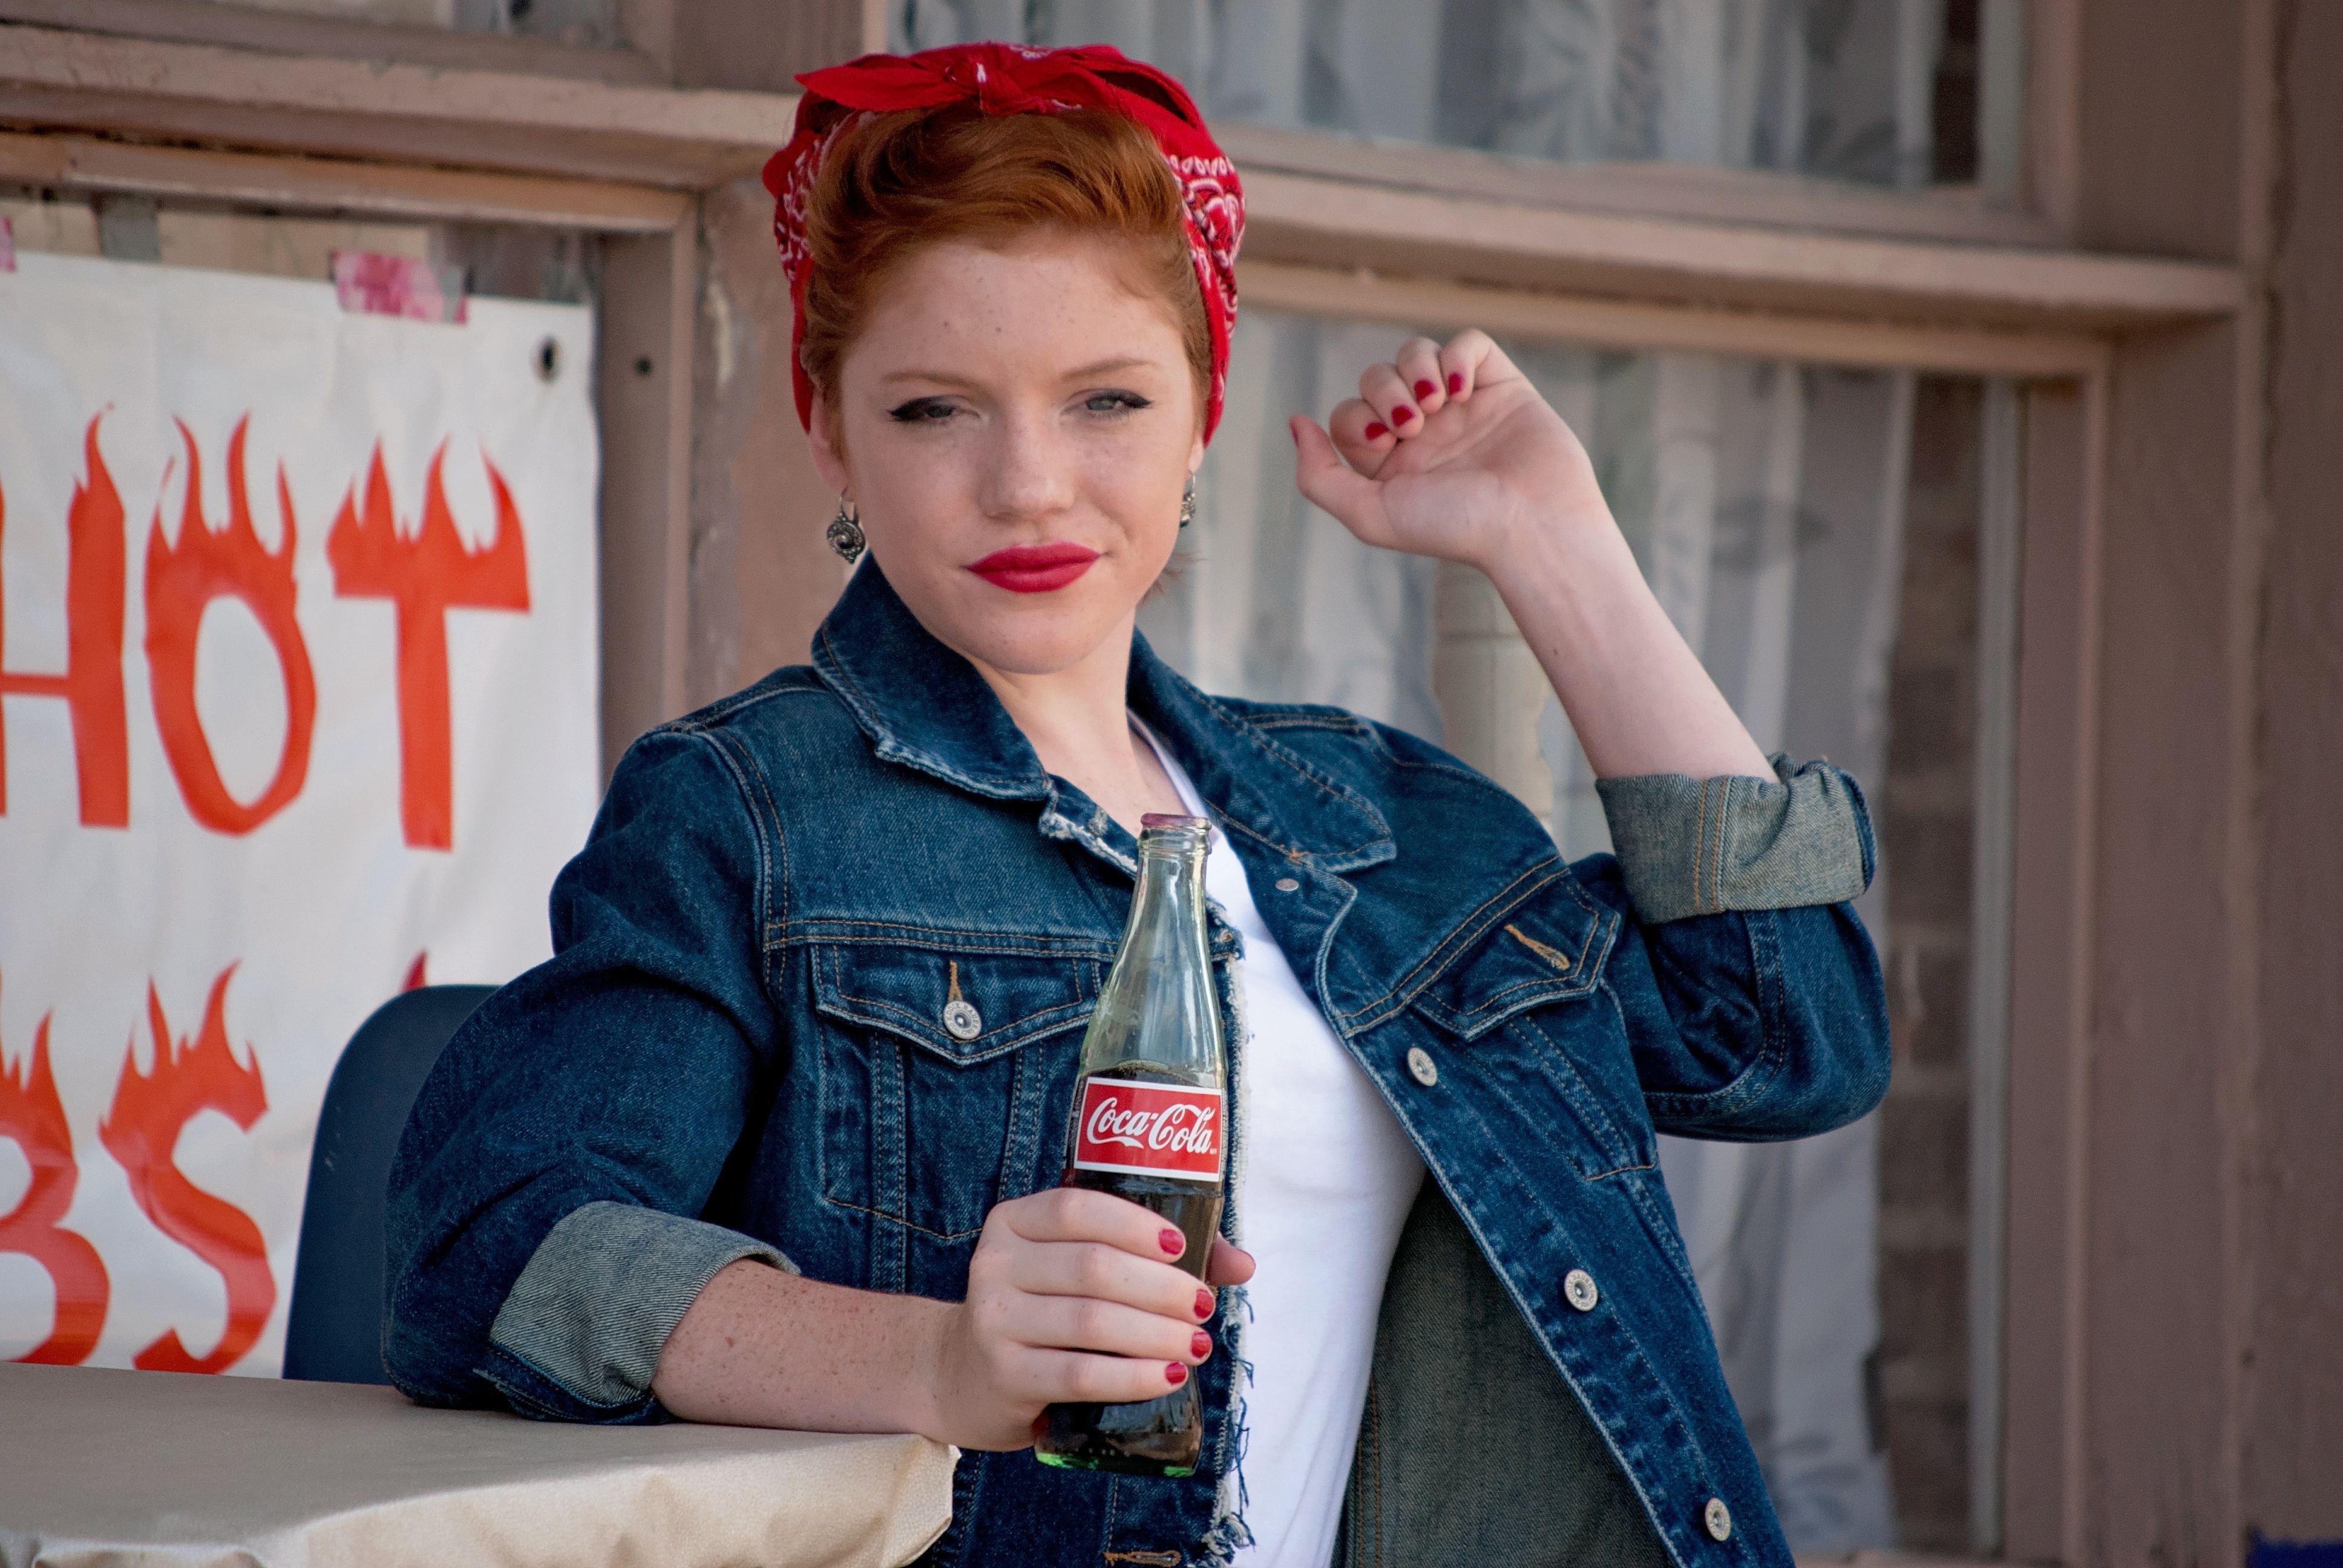
girl, vintage, retro, cute, female, portrait, model, young, spring, red, coke, sitting, fashion, blue, clothing, makeup, coca cola, bandana, posing, face, lips, redhead, teen, attractive, stylish, 50's style, 50's, blue jean jacket